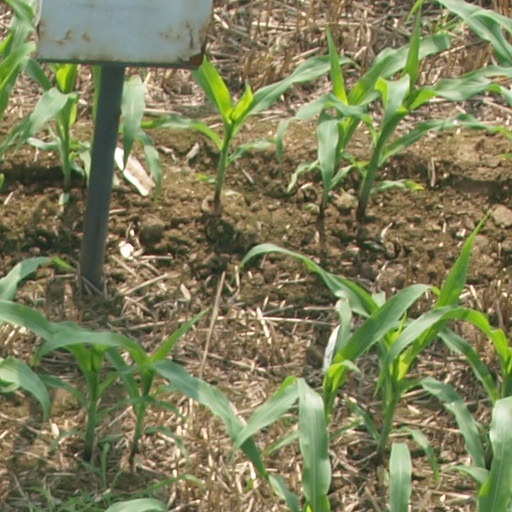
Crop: maize; corn